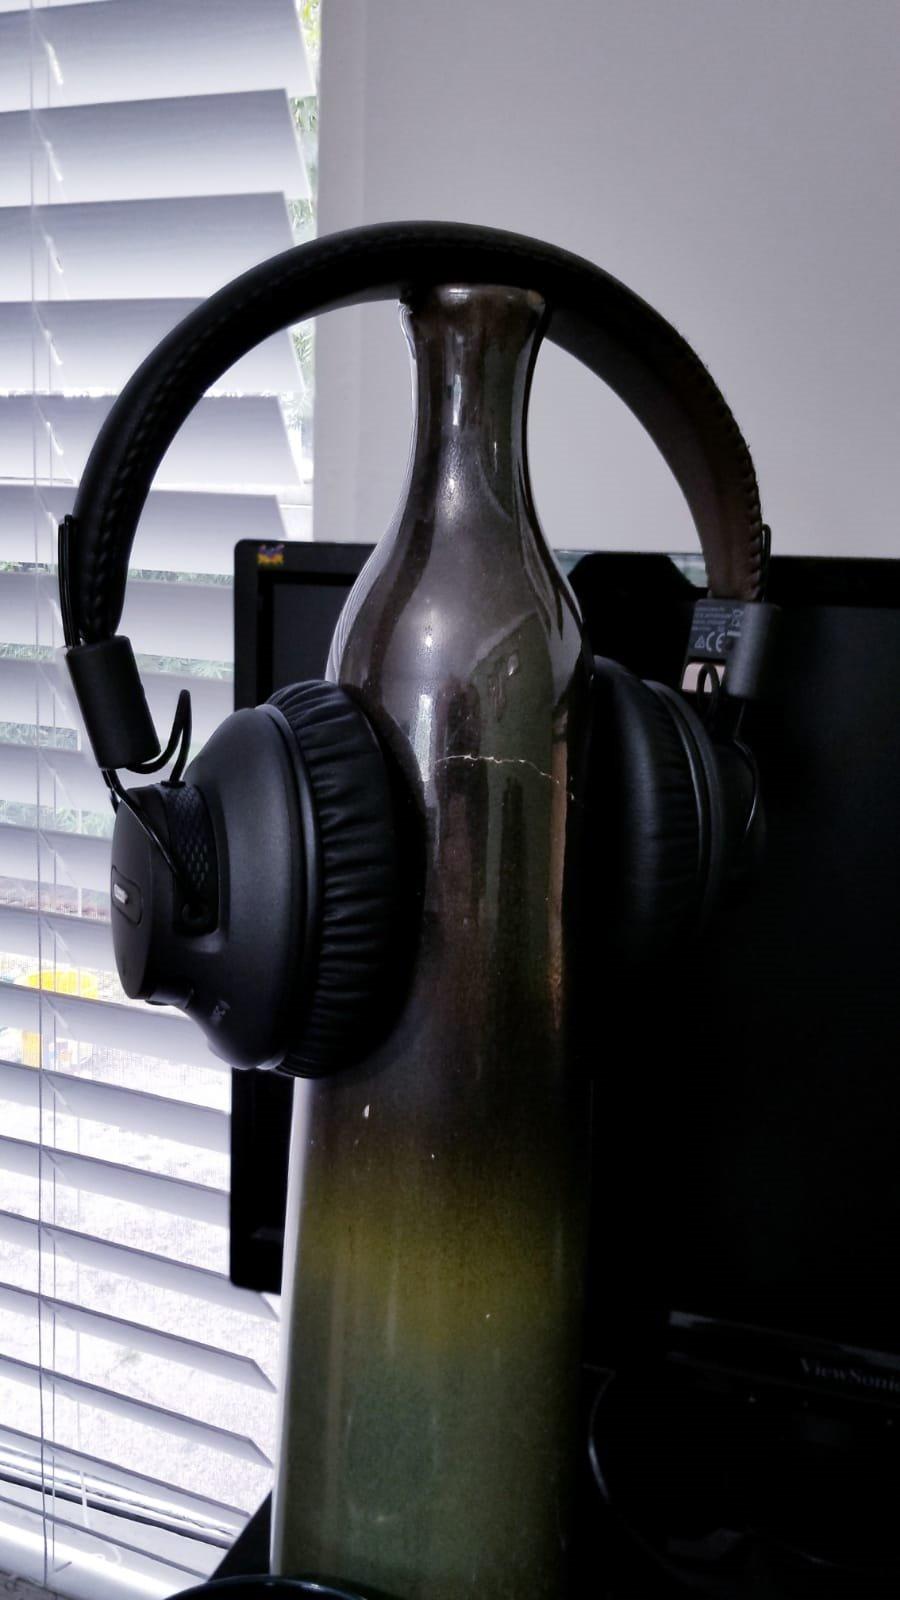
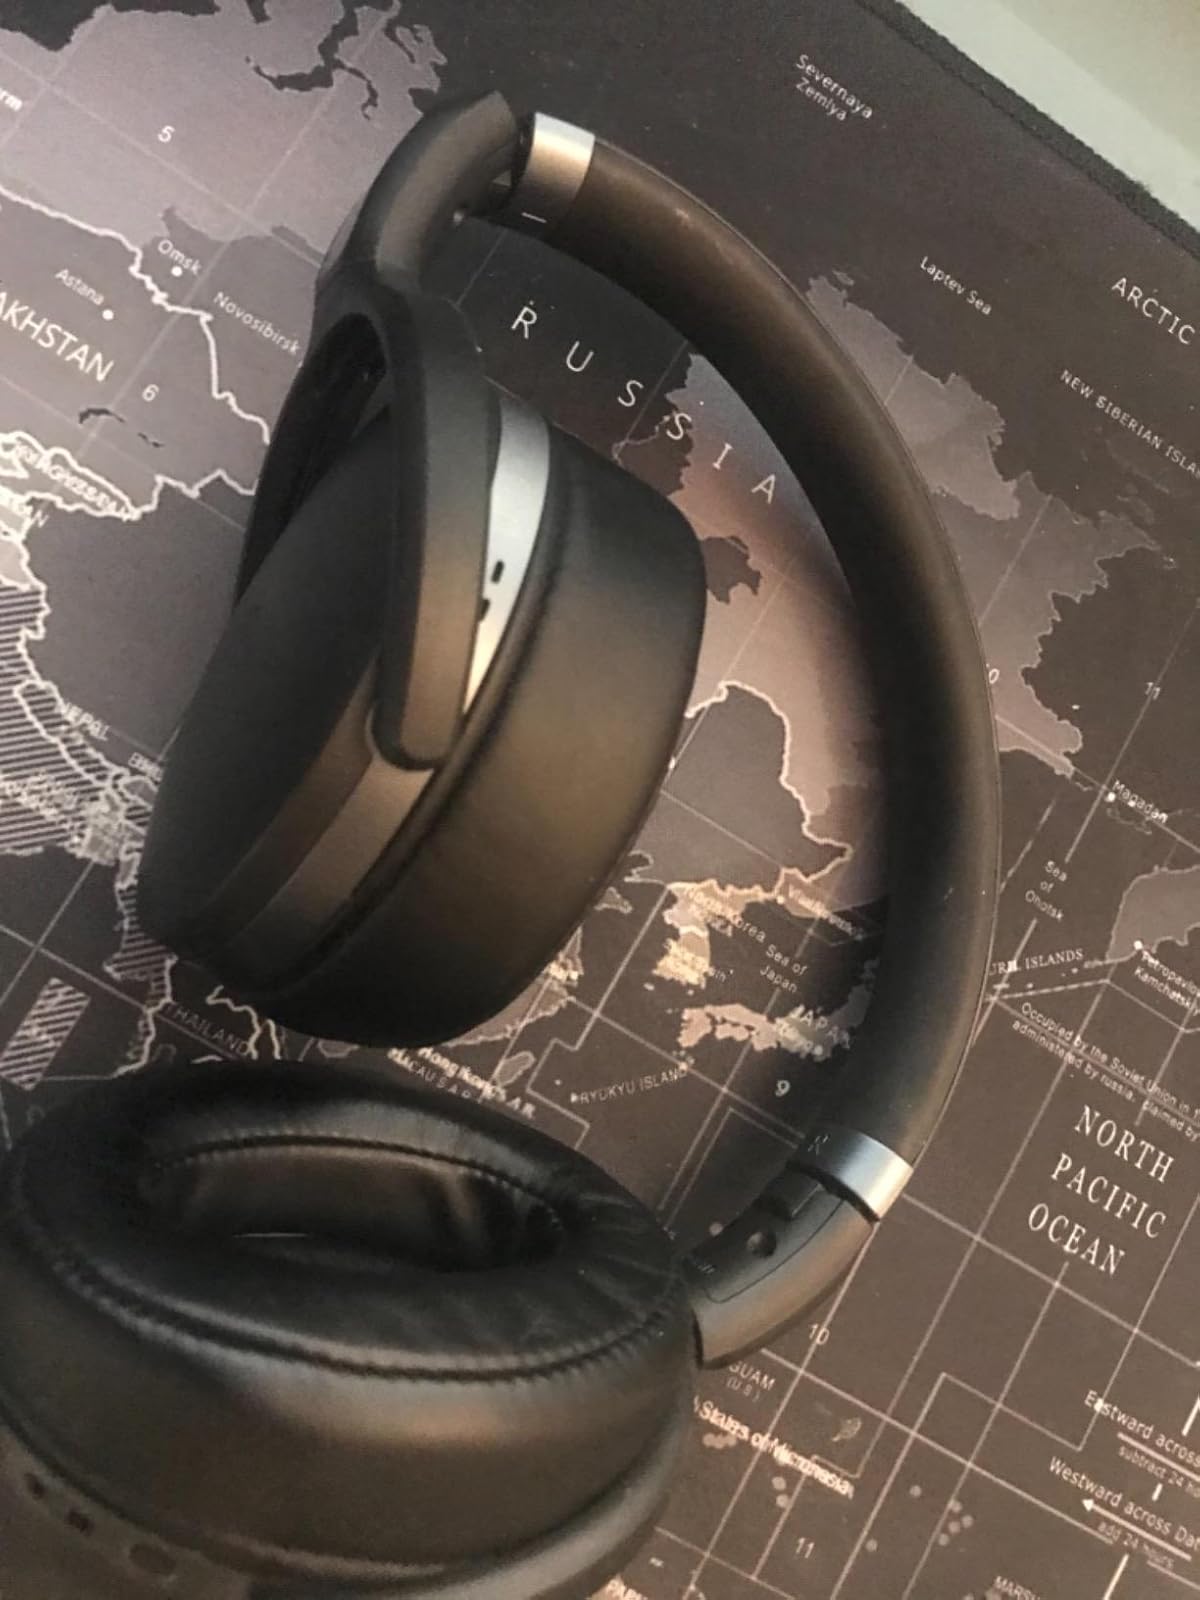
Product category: headphones
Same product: no